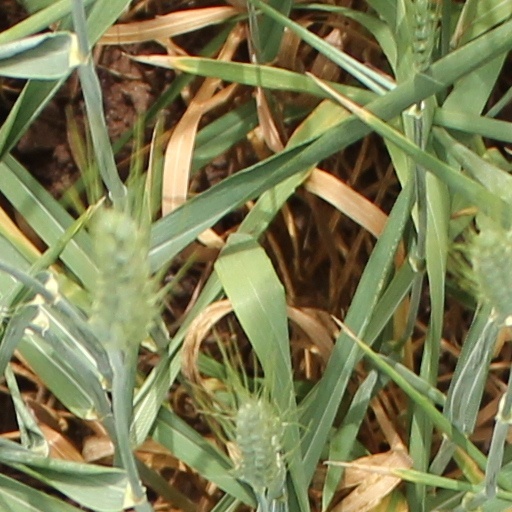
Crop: wheat